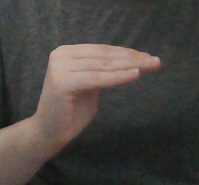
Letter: haa